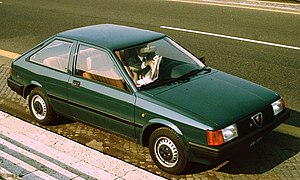
Alfa Romeo Arna
Alfa Romeo Arna var en lille mellemklassebil fremstillet af Alfa Romeo i joint venture med Nissan mellem 1983 og 1987.